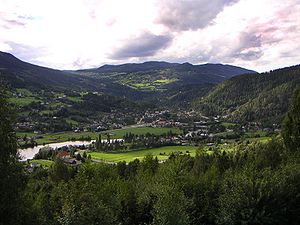
Sør-Aurdal
Udsigt over Bagn
Sør-Aurdal er en kommune i Innlandet fylke i Norge. Den grænser i nord til Nord-Aurdal og Etnedal, i nordøst til Nordre Land, i øst til Søndre Land, i syd til Ringerike og Flå, og i vest til Nes og Gol. Højeste punkt er Ørneflag der er 1.243 moh.